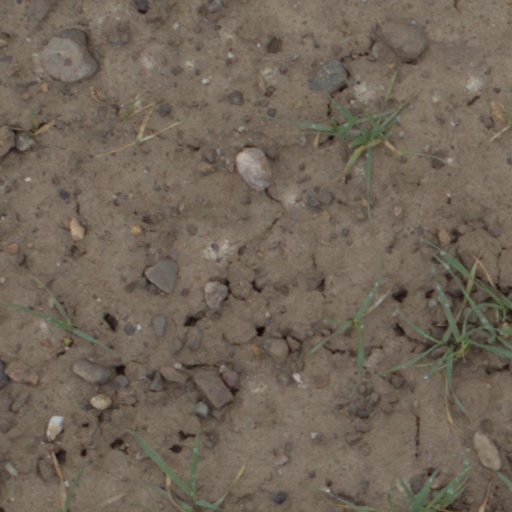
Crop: wheat